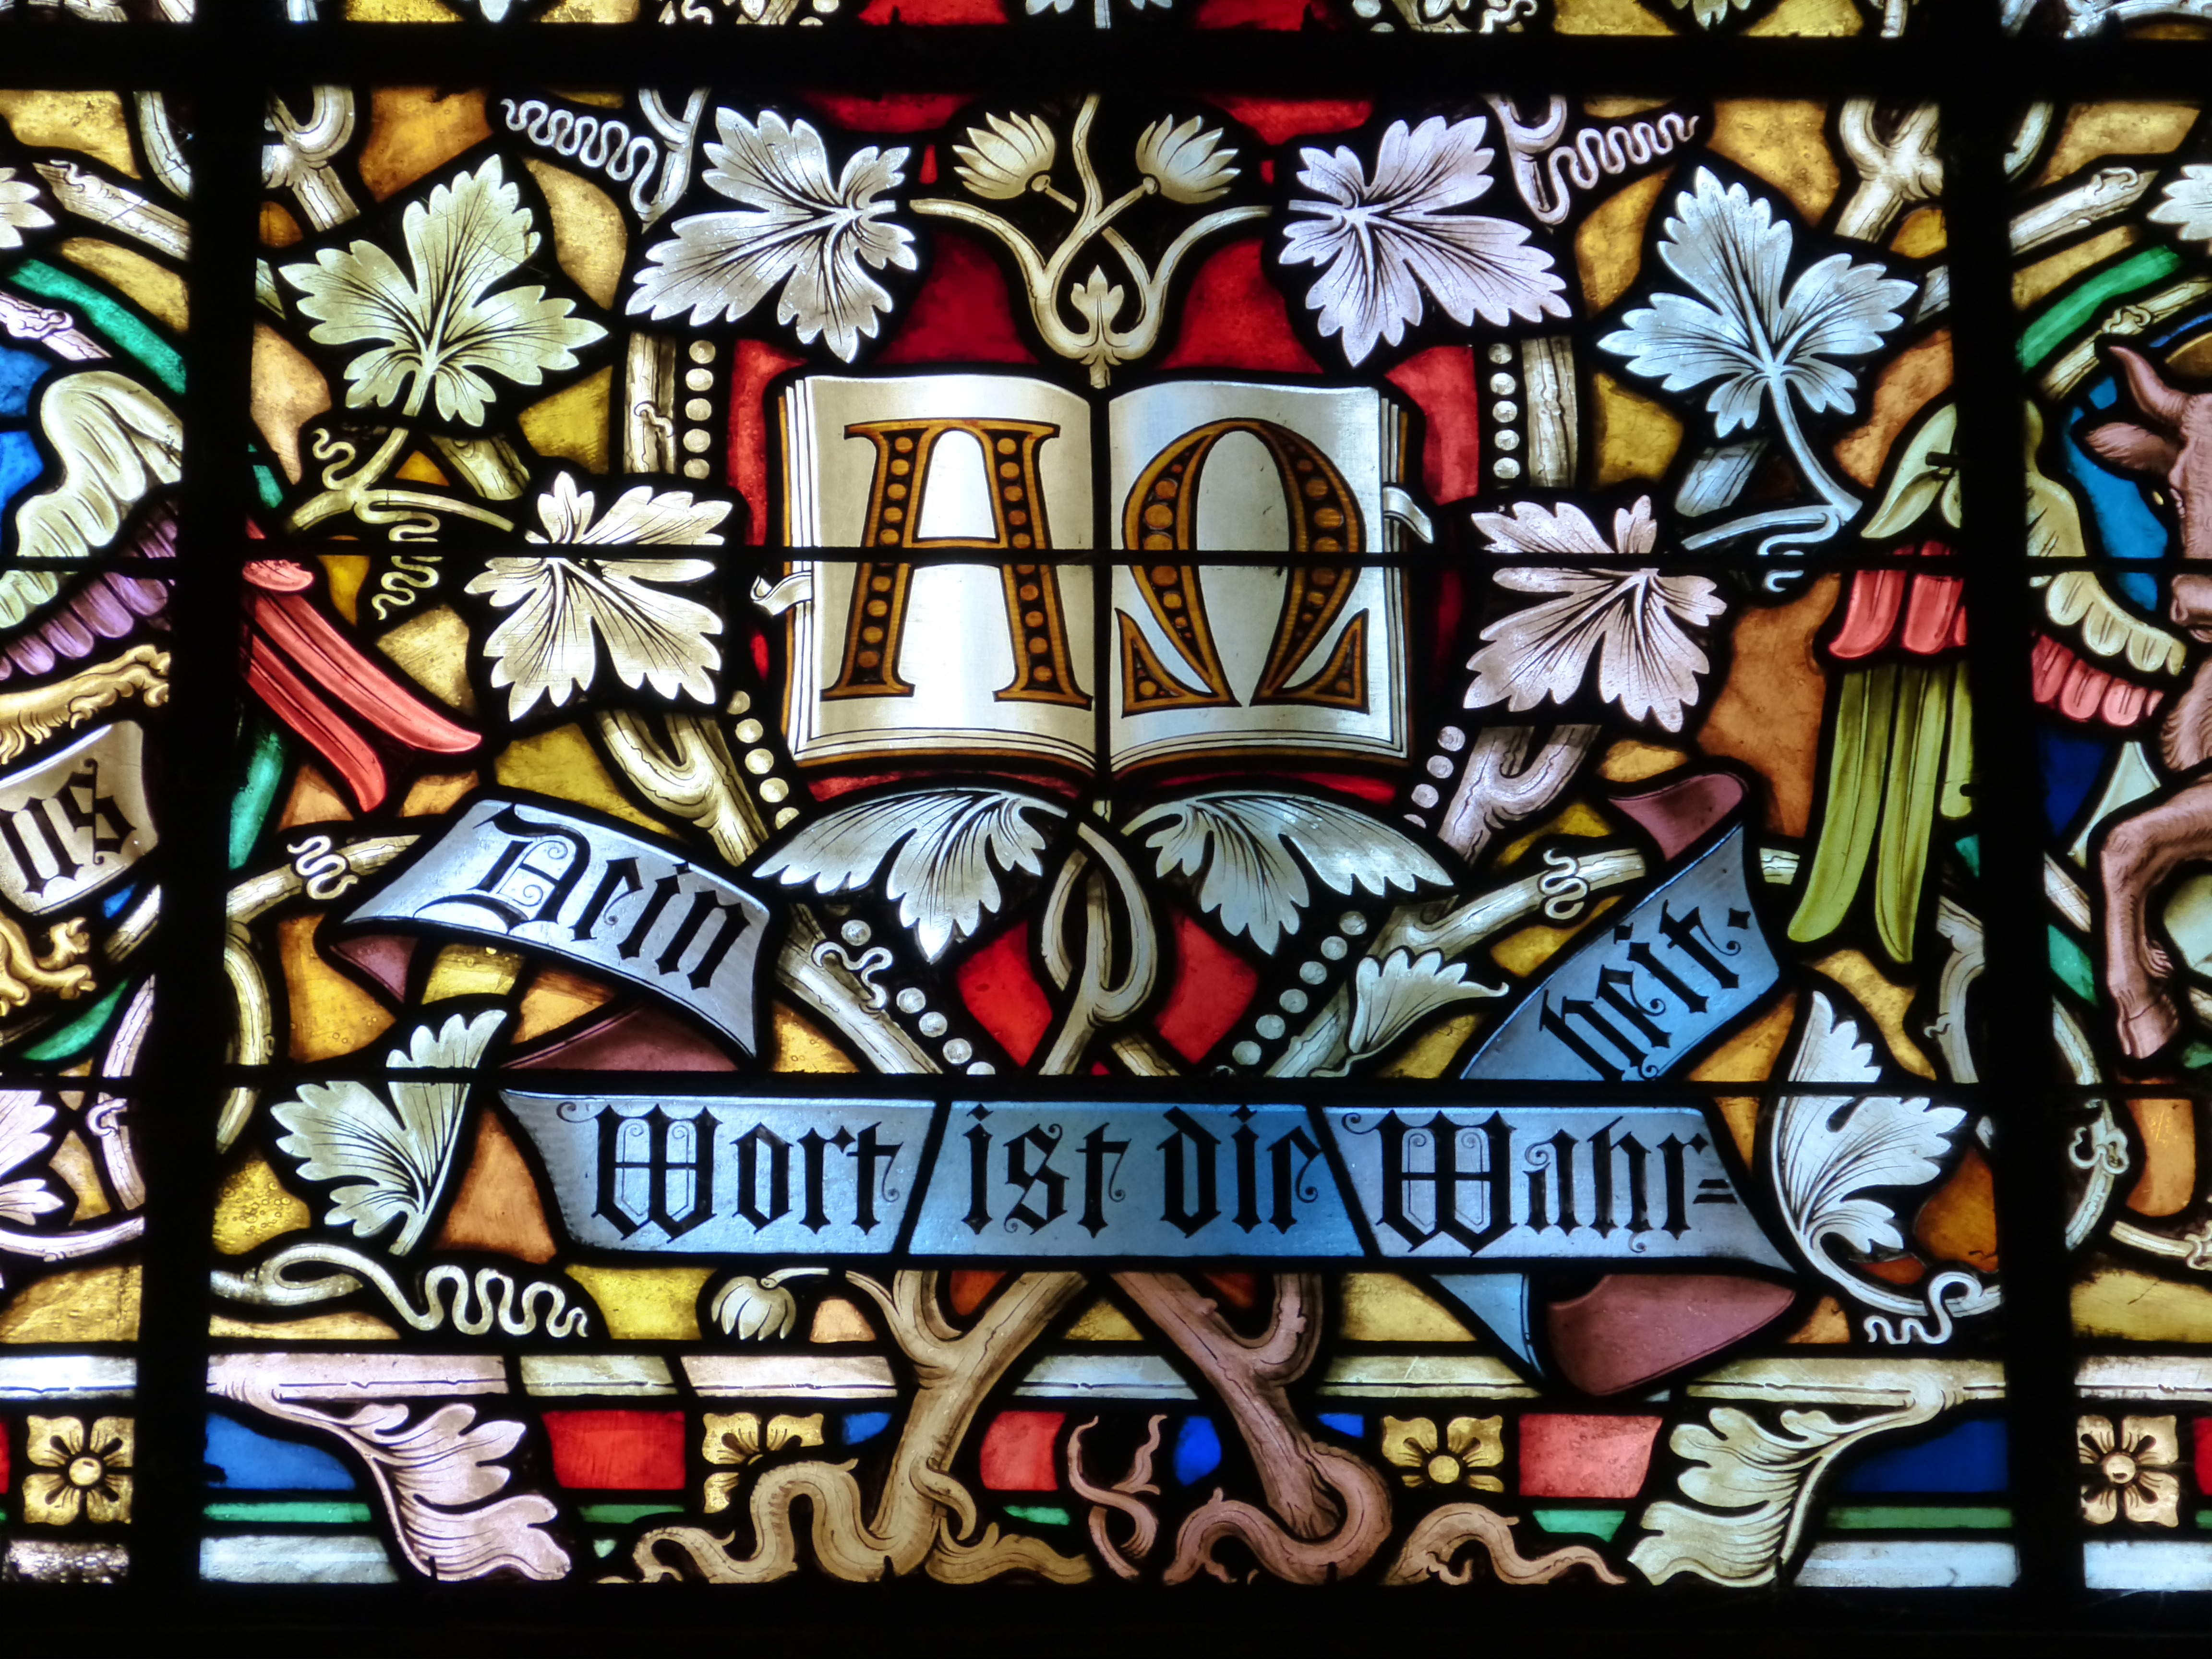
window, glass, church, colorful, material, stained glass, christ, faith, truth, alpha, god, omega, church window, esslingen